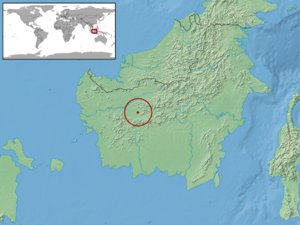
Calamaria battersbyi est une espèce de serpents de la famille des Colubridae.